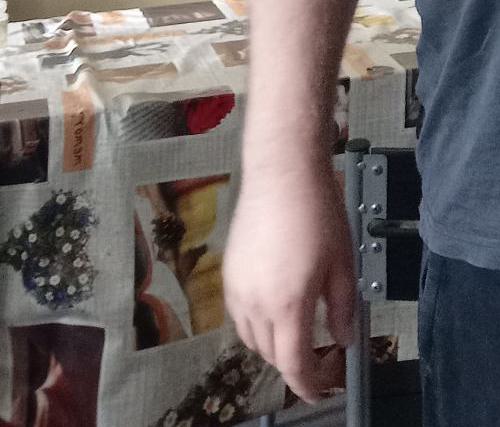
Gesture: no_gesture